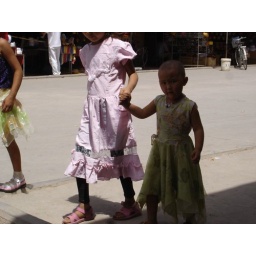
Most children; boys and girls had their heads shaved or hair very short against the heat.